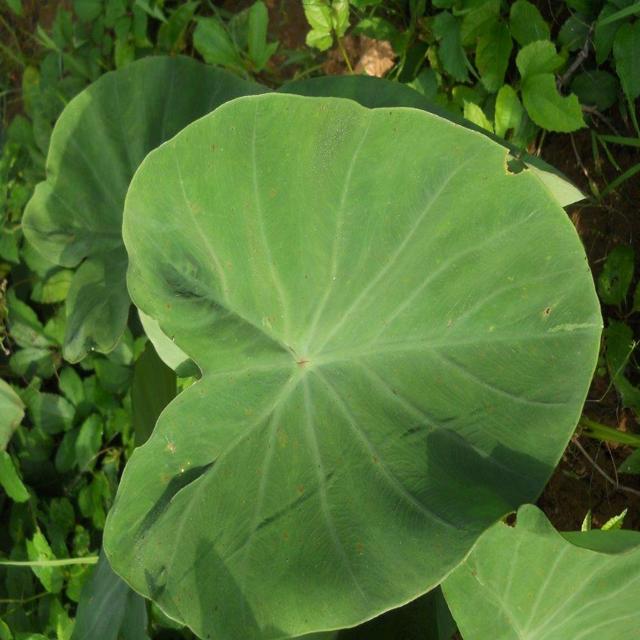
Label: Healthy